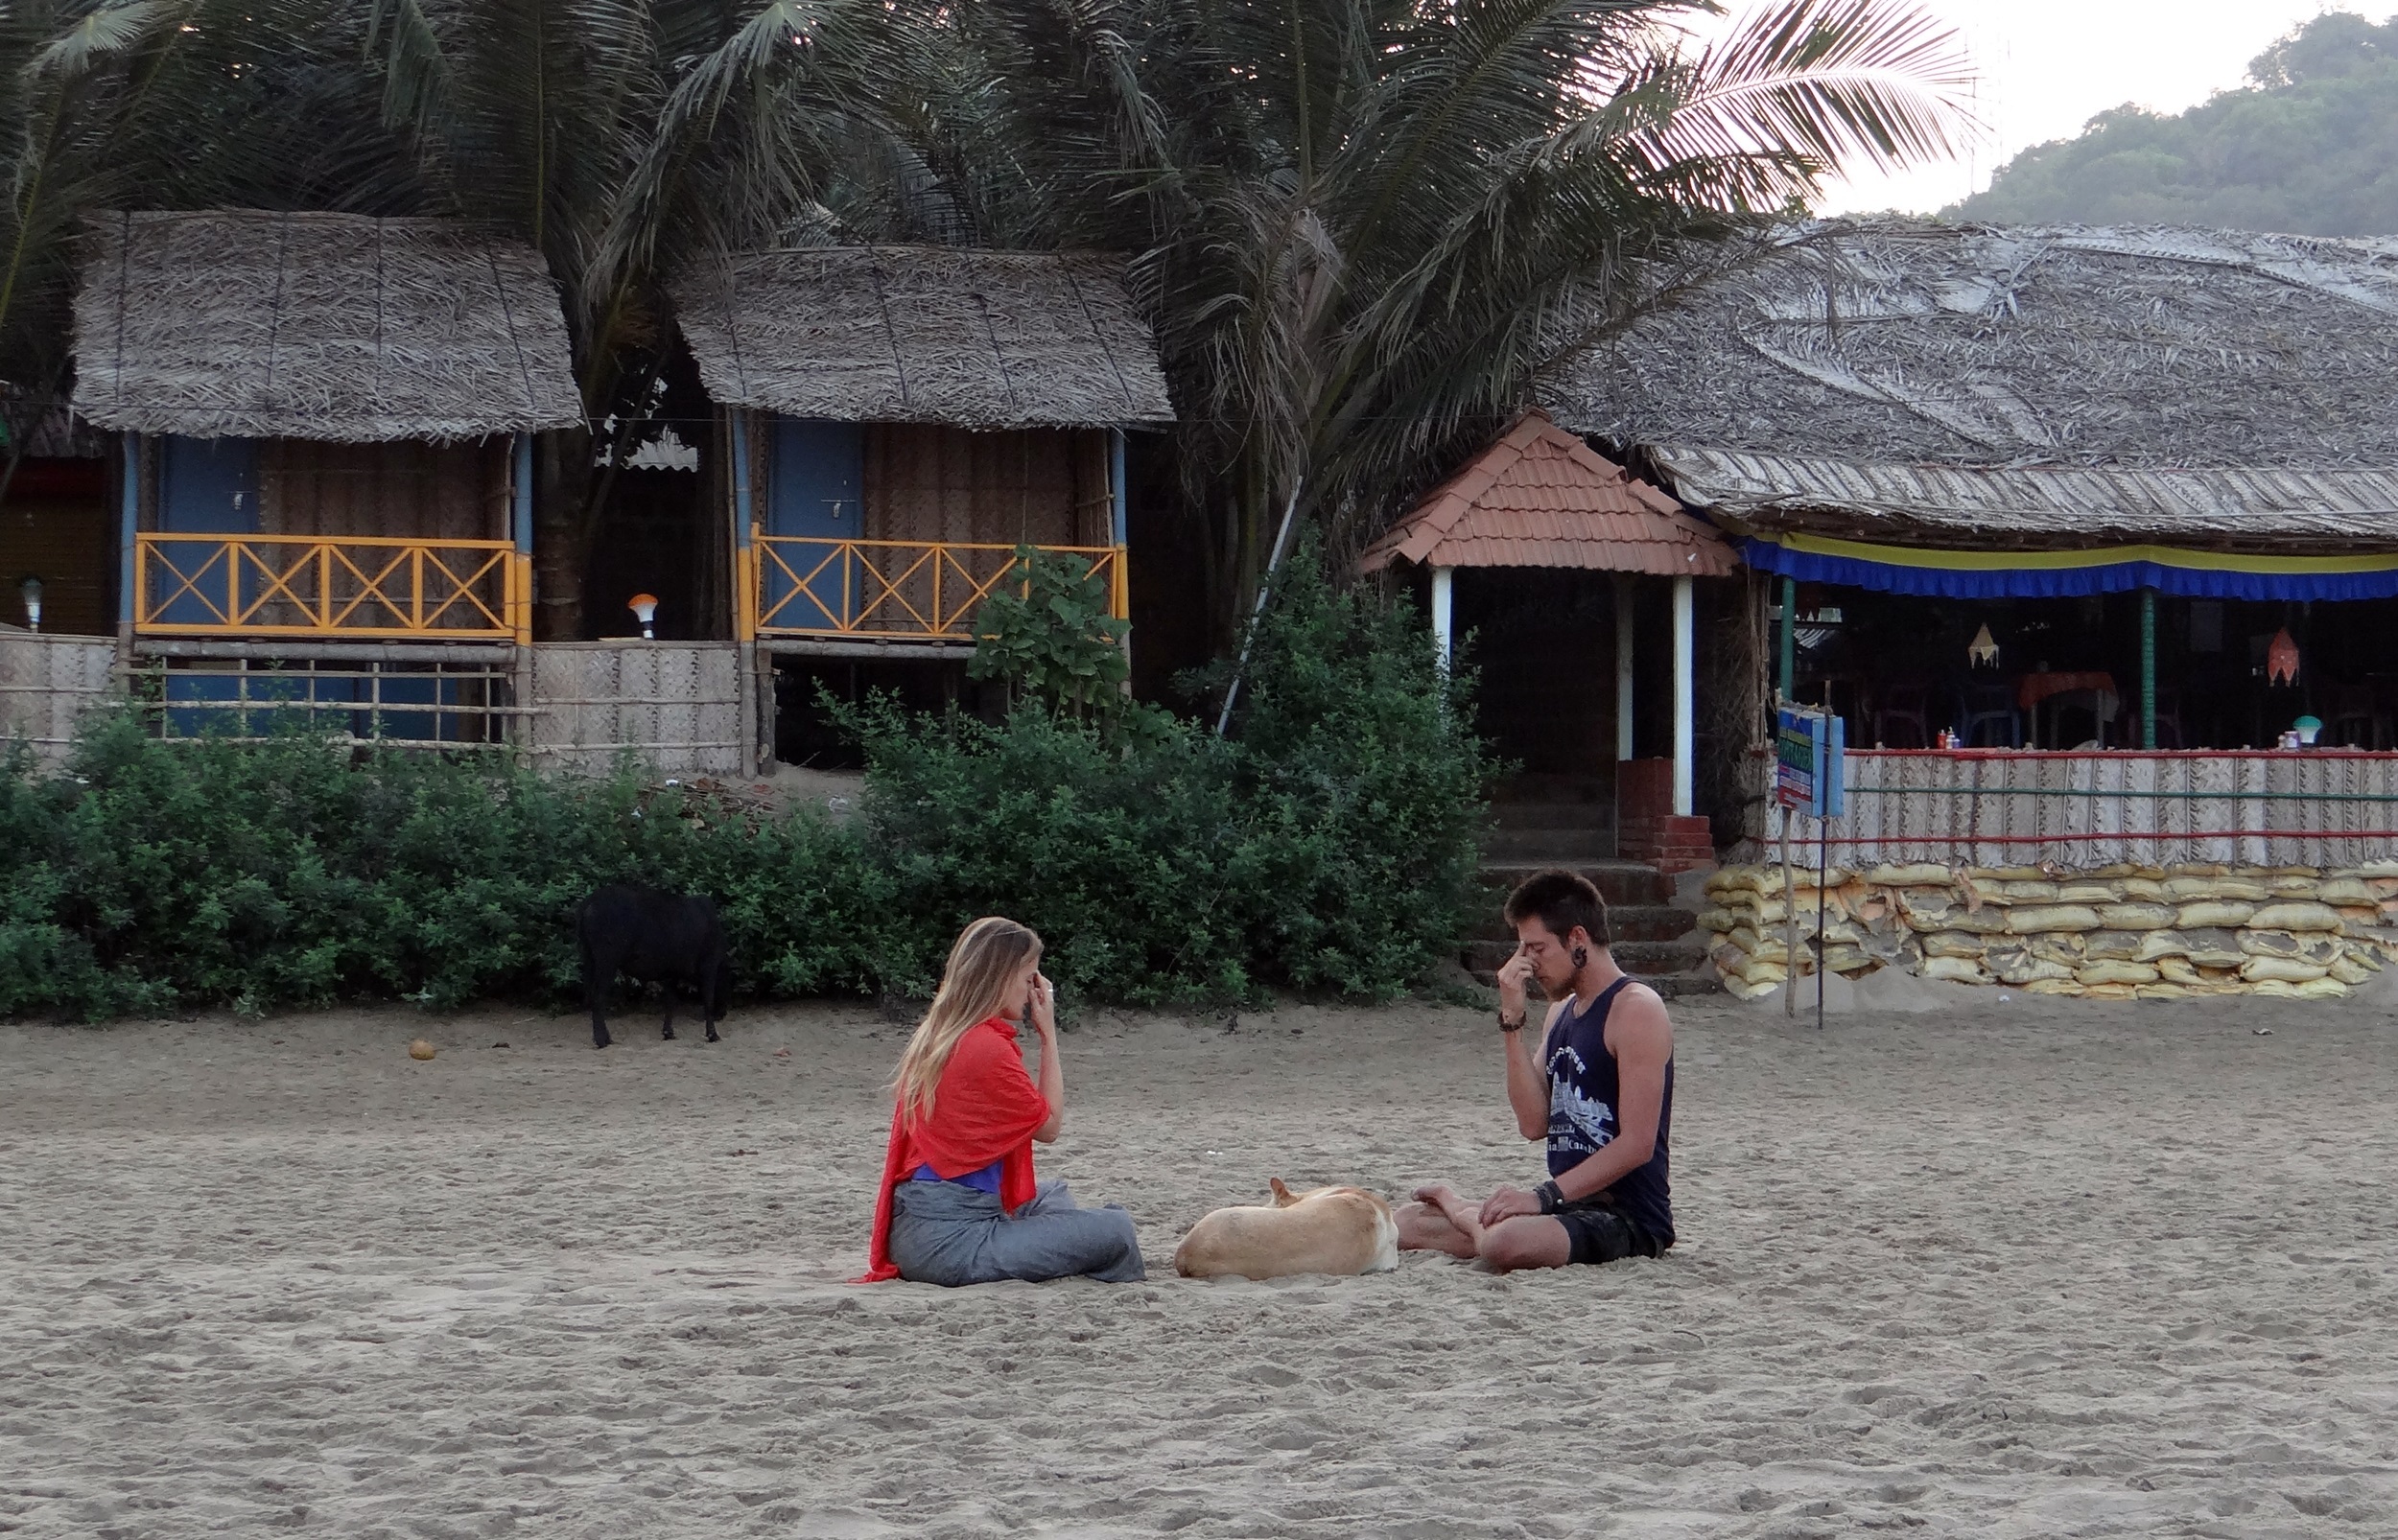
beach, vacation, travel, relax, exercise, tourism, lifestyle, health, fitness, relaxation, meditation, temple, resort, yoga, pose, india, fit, active, harmony, wellness, karnataka, arabian sea, gokarna